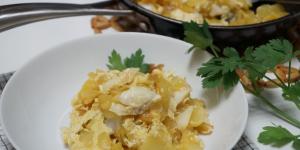
bacalao con patatas y huevo